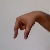
The image shows a hand gesture representing the letter 'Q' in Indian Sign Language.